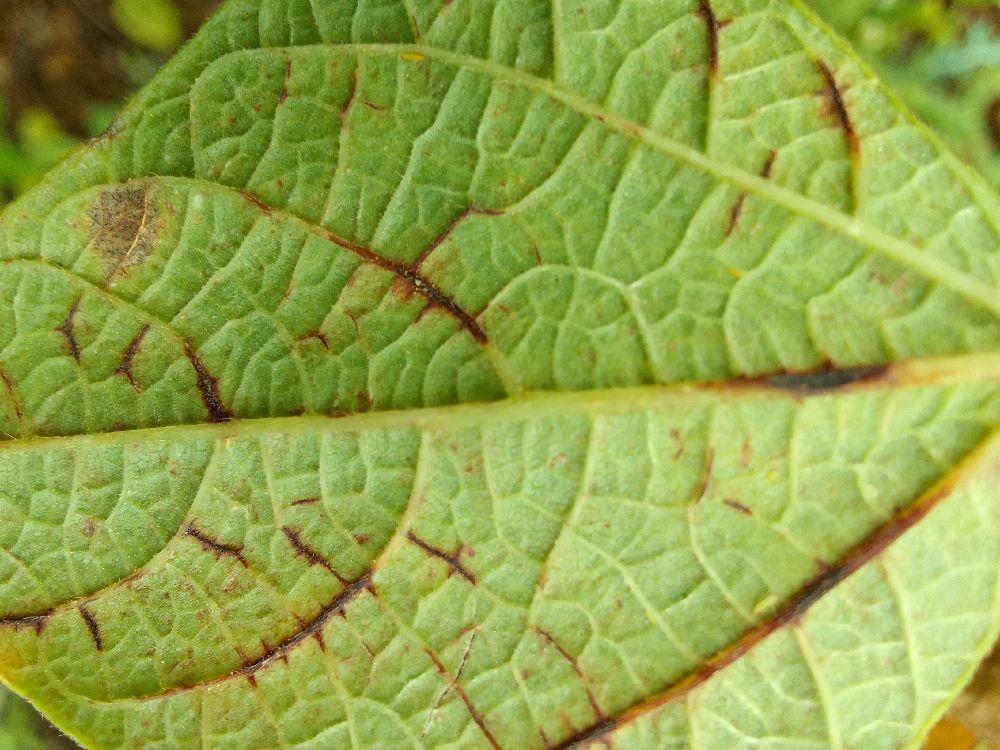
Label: anthracnose